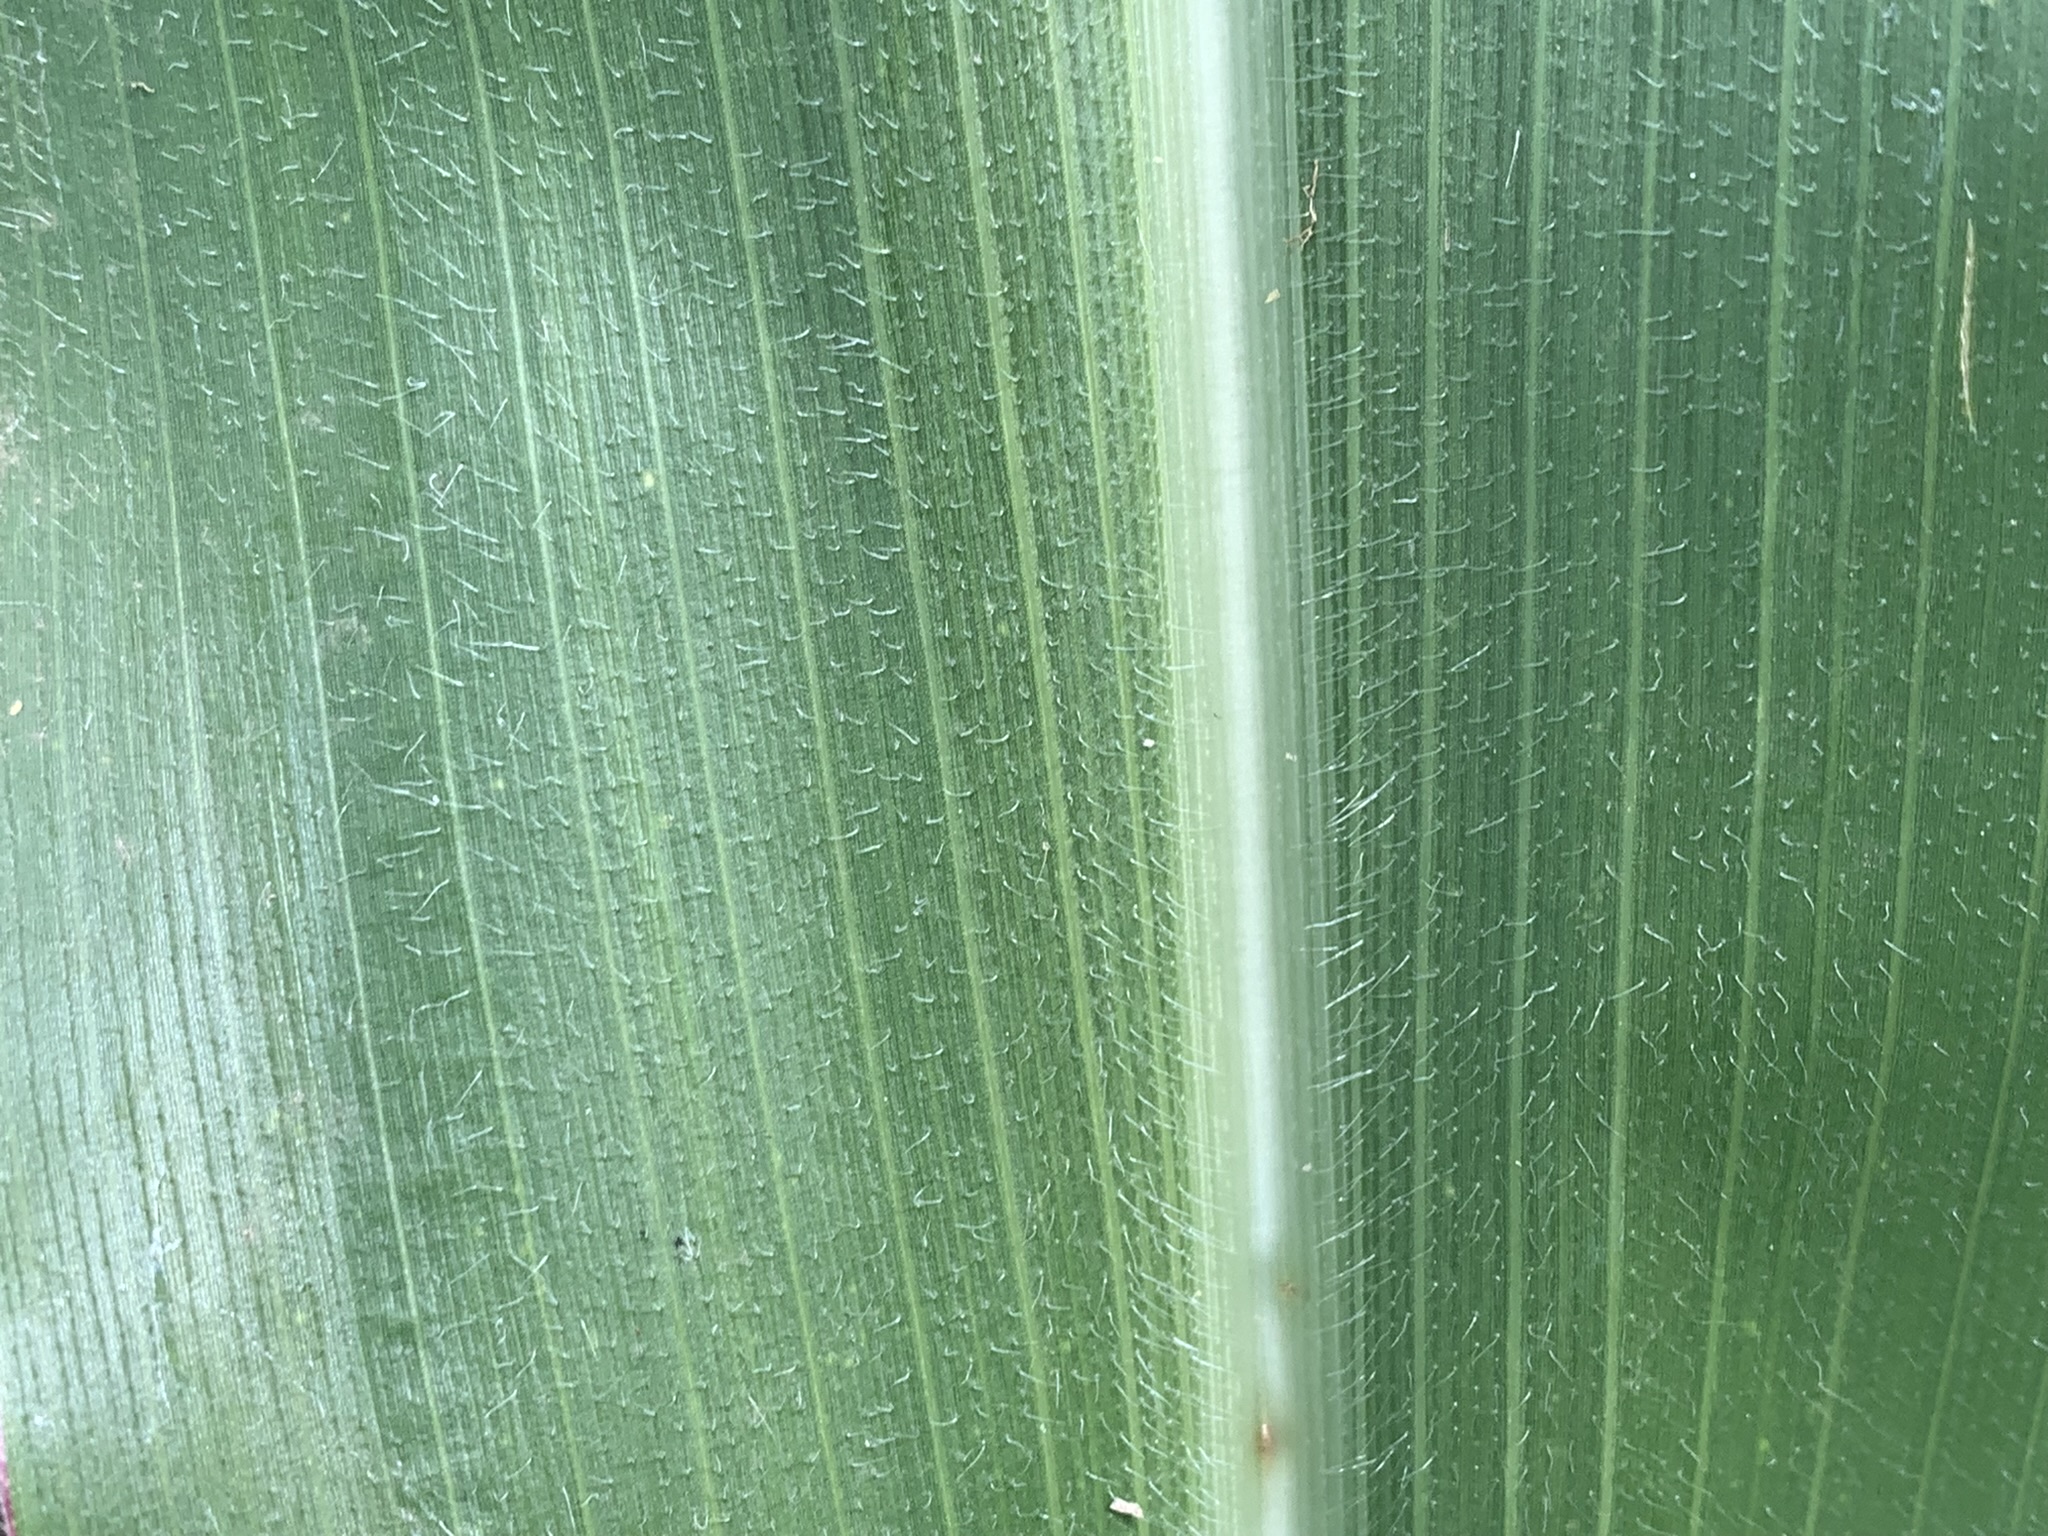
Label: Healthy